Vamanapuram Bus Route

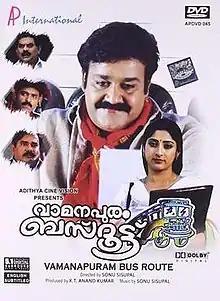
DVD cover

Vamanapuram Bus Route is a 2004 Indian Malayalam-language comedy-drama film directed by Sonu Shishupal and written by Sudheesh John, starring Mohanlal and Lakshmi Gopalaswamy. Shishupal also composed the songs featured in the film, while C. Rajamani provided the background score. The film was released on 23 January 2004.